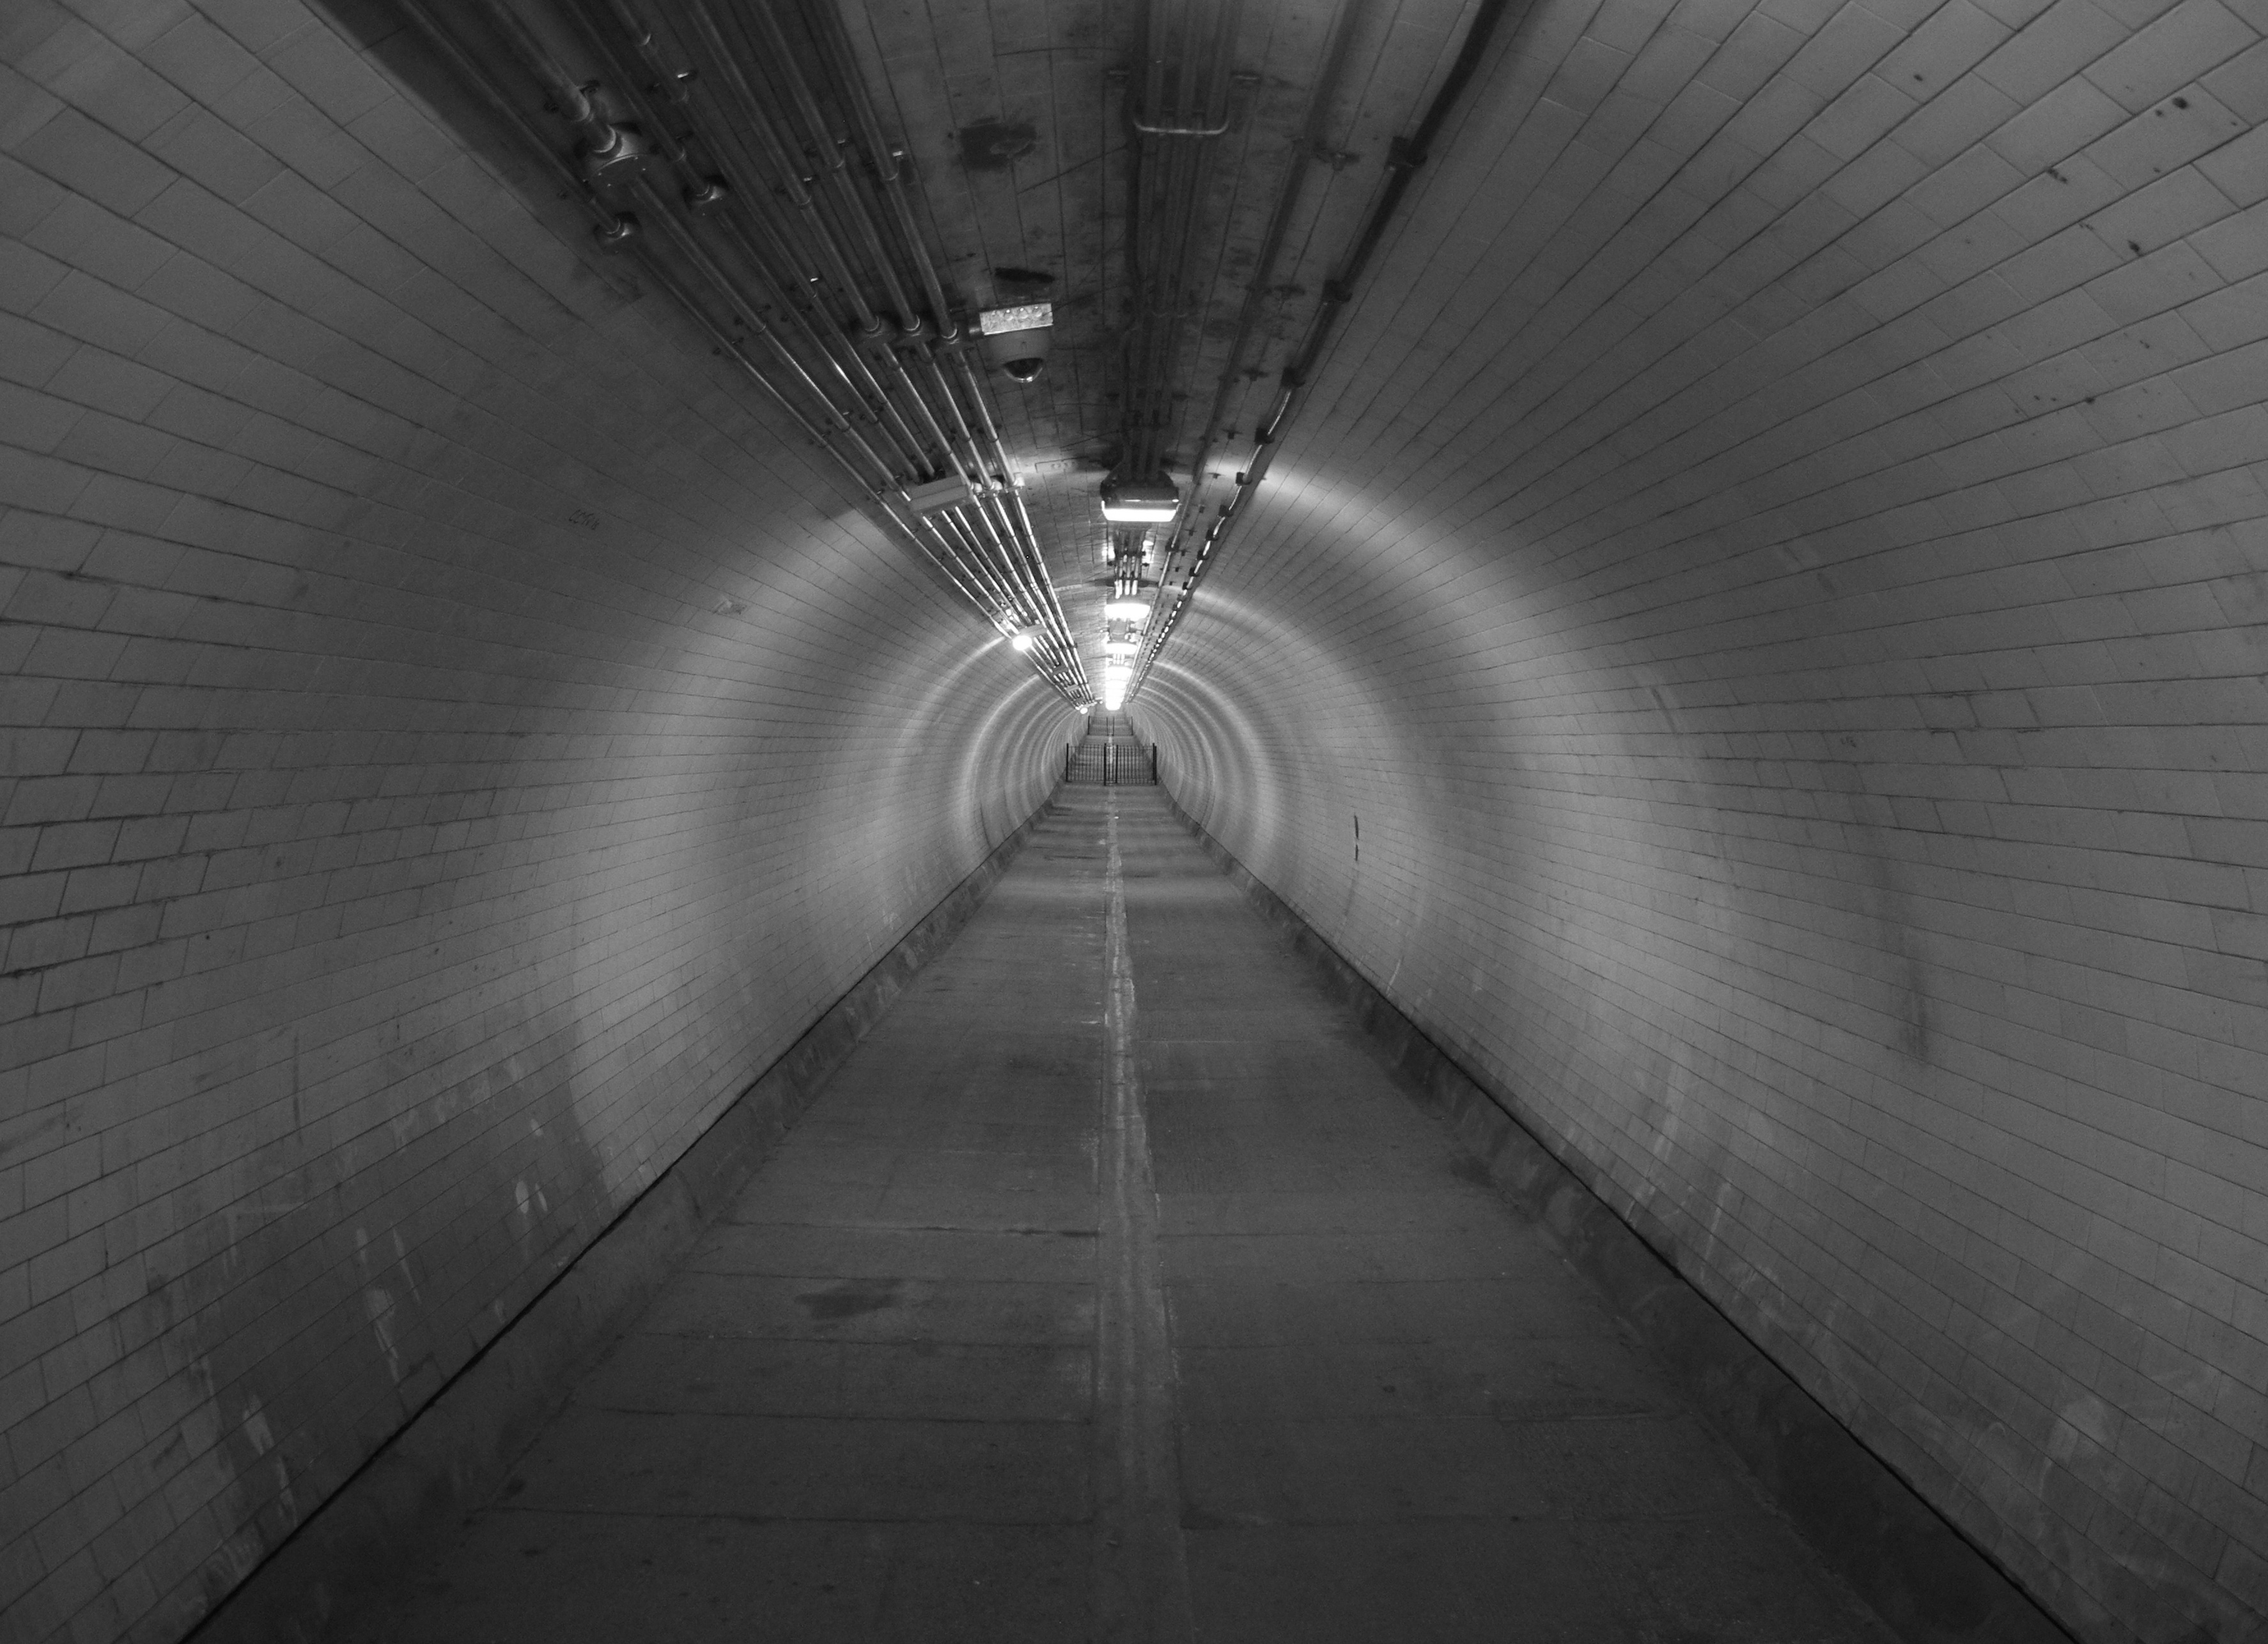
light, black and white, white, photography, tunnel, subway, walk, line, darkness, black, monochrome, deserted, london, infrastructure, symmetry, snapshot, underpass, thames, greenwich, footpath, echo, monochrome photography